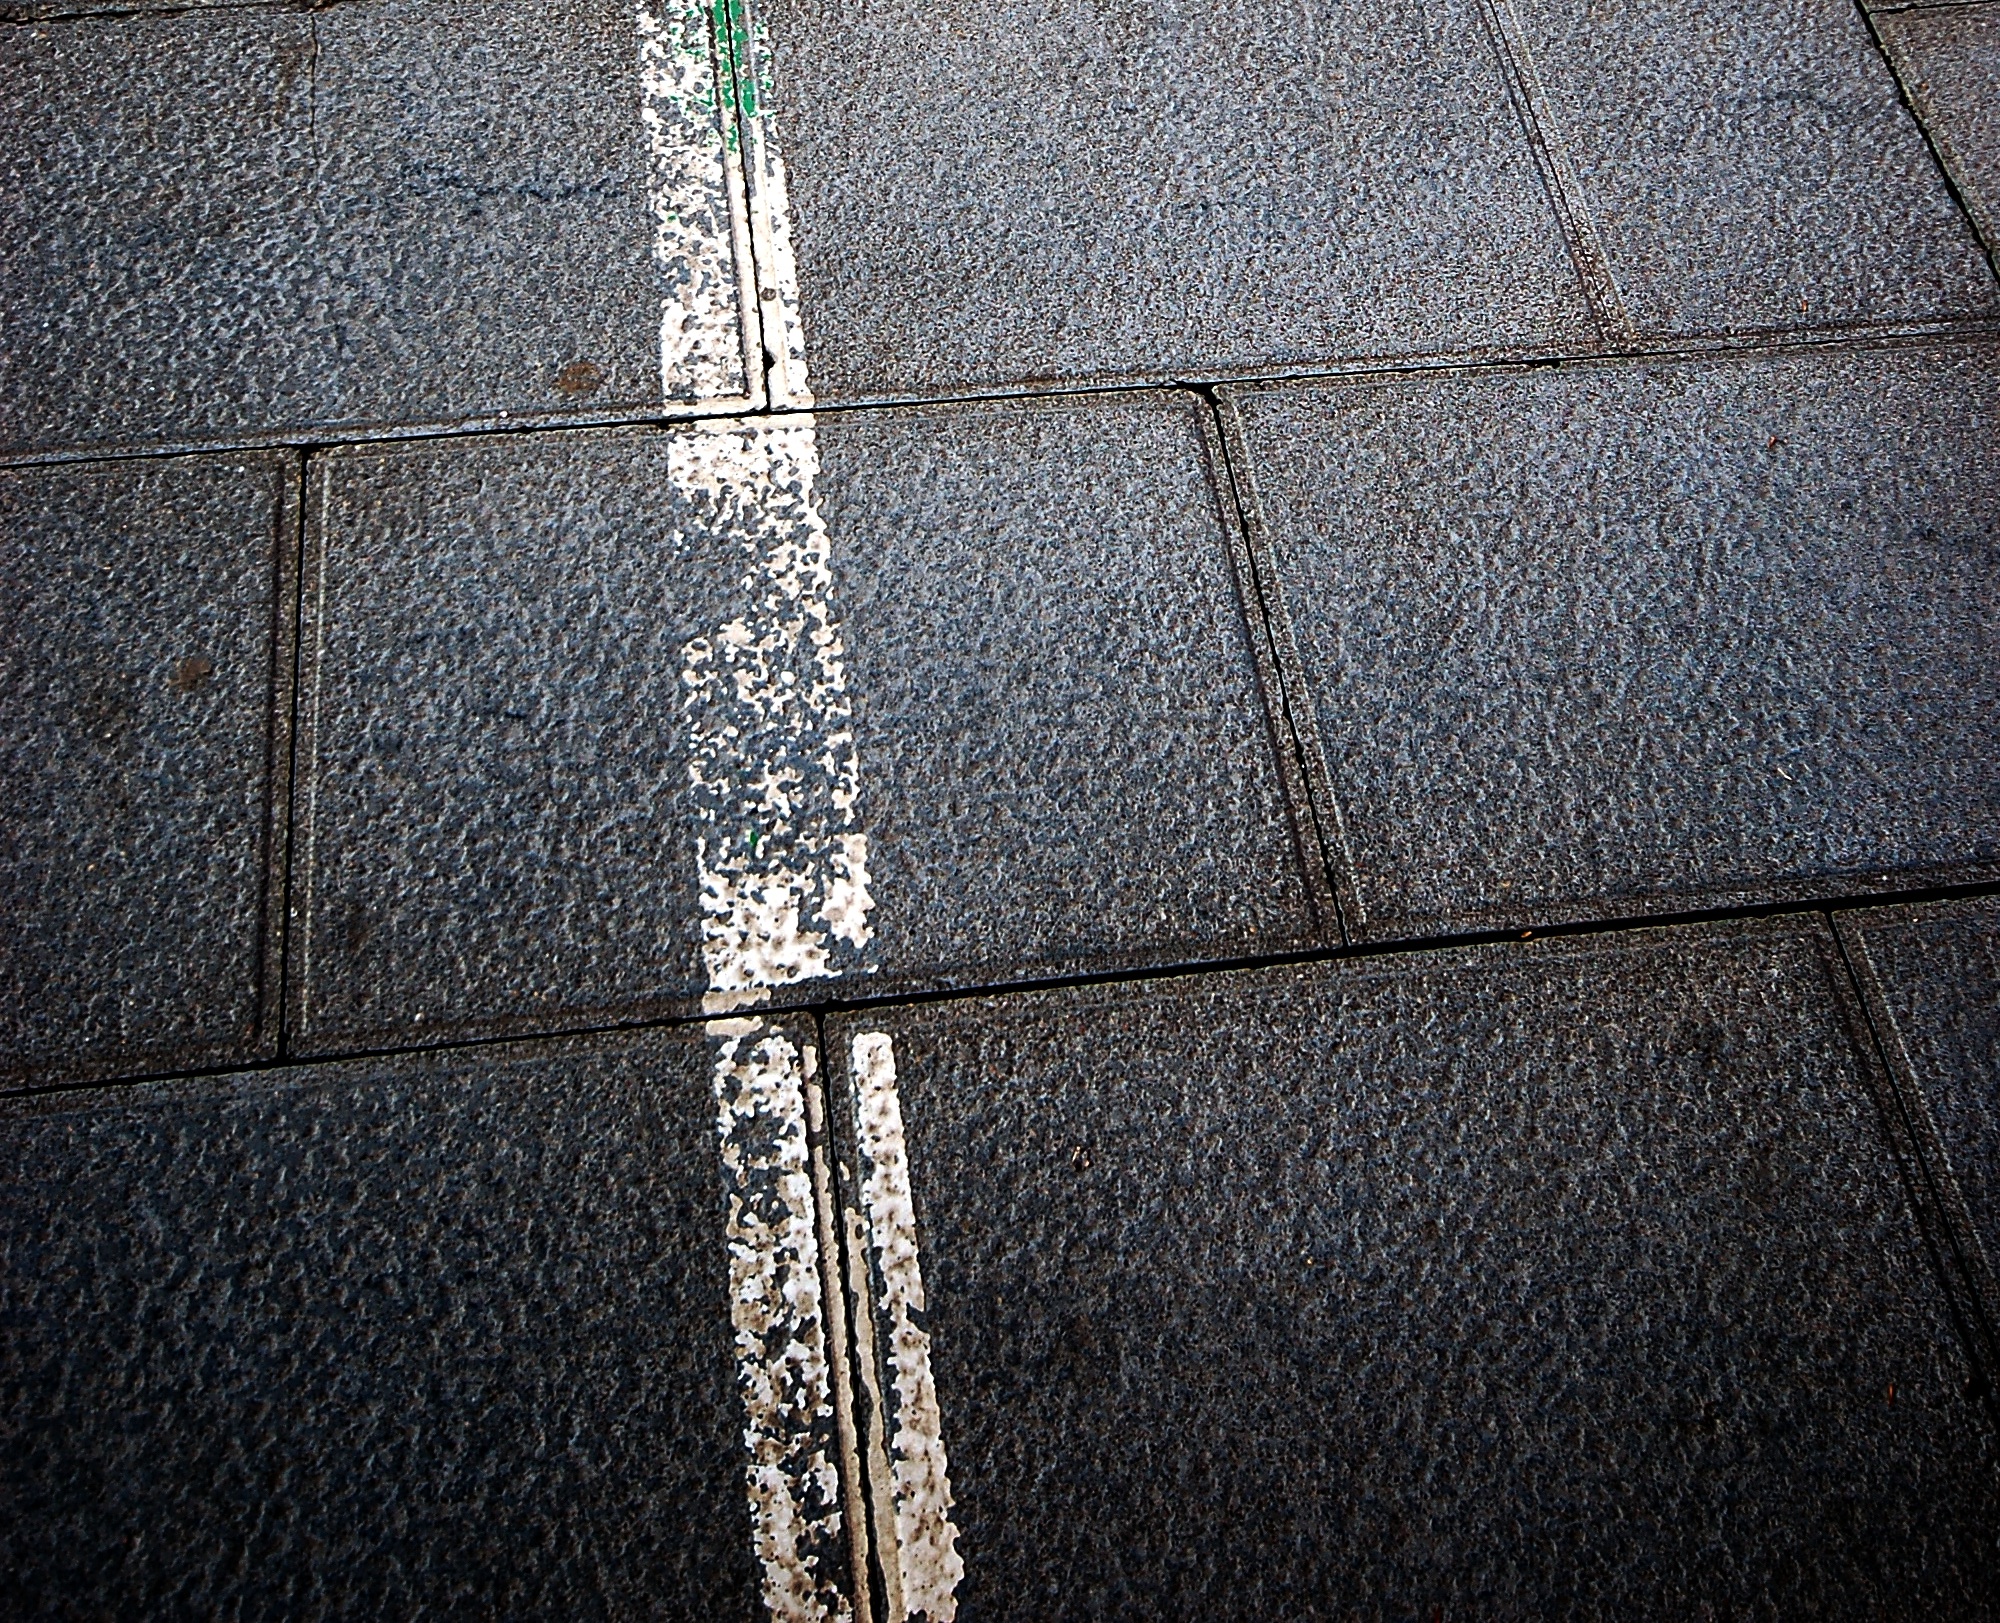
wood, texture, floor, city, wall, asphalt, line, soil, tile, black, material, marked, flooring, road surface, white stripe